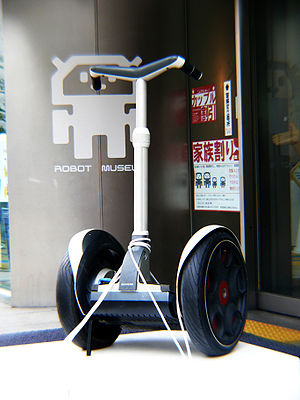
Segway PT
Segway på robotmuseet i Nagoya
En Segway Personal Transporter er en motoriseret, selv-balancerende transportenhed, der blev opfundet og designet af Dean Kamen.